Answer in natural language. How many Doorways are visible in the scene? Choose between the following options: 1, 3, 2, 0 or 4
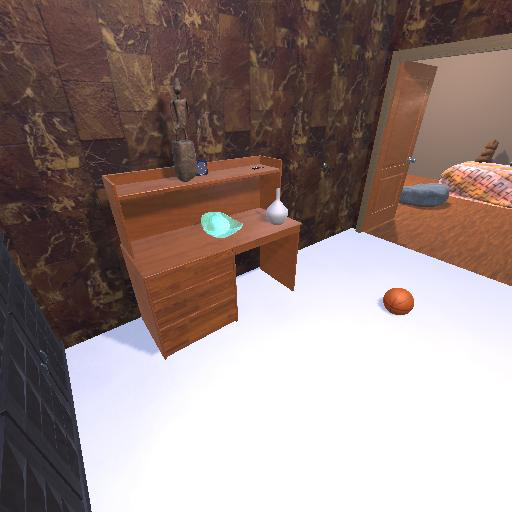
<answer>1</answer>